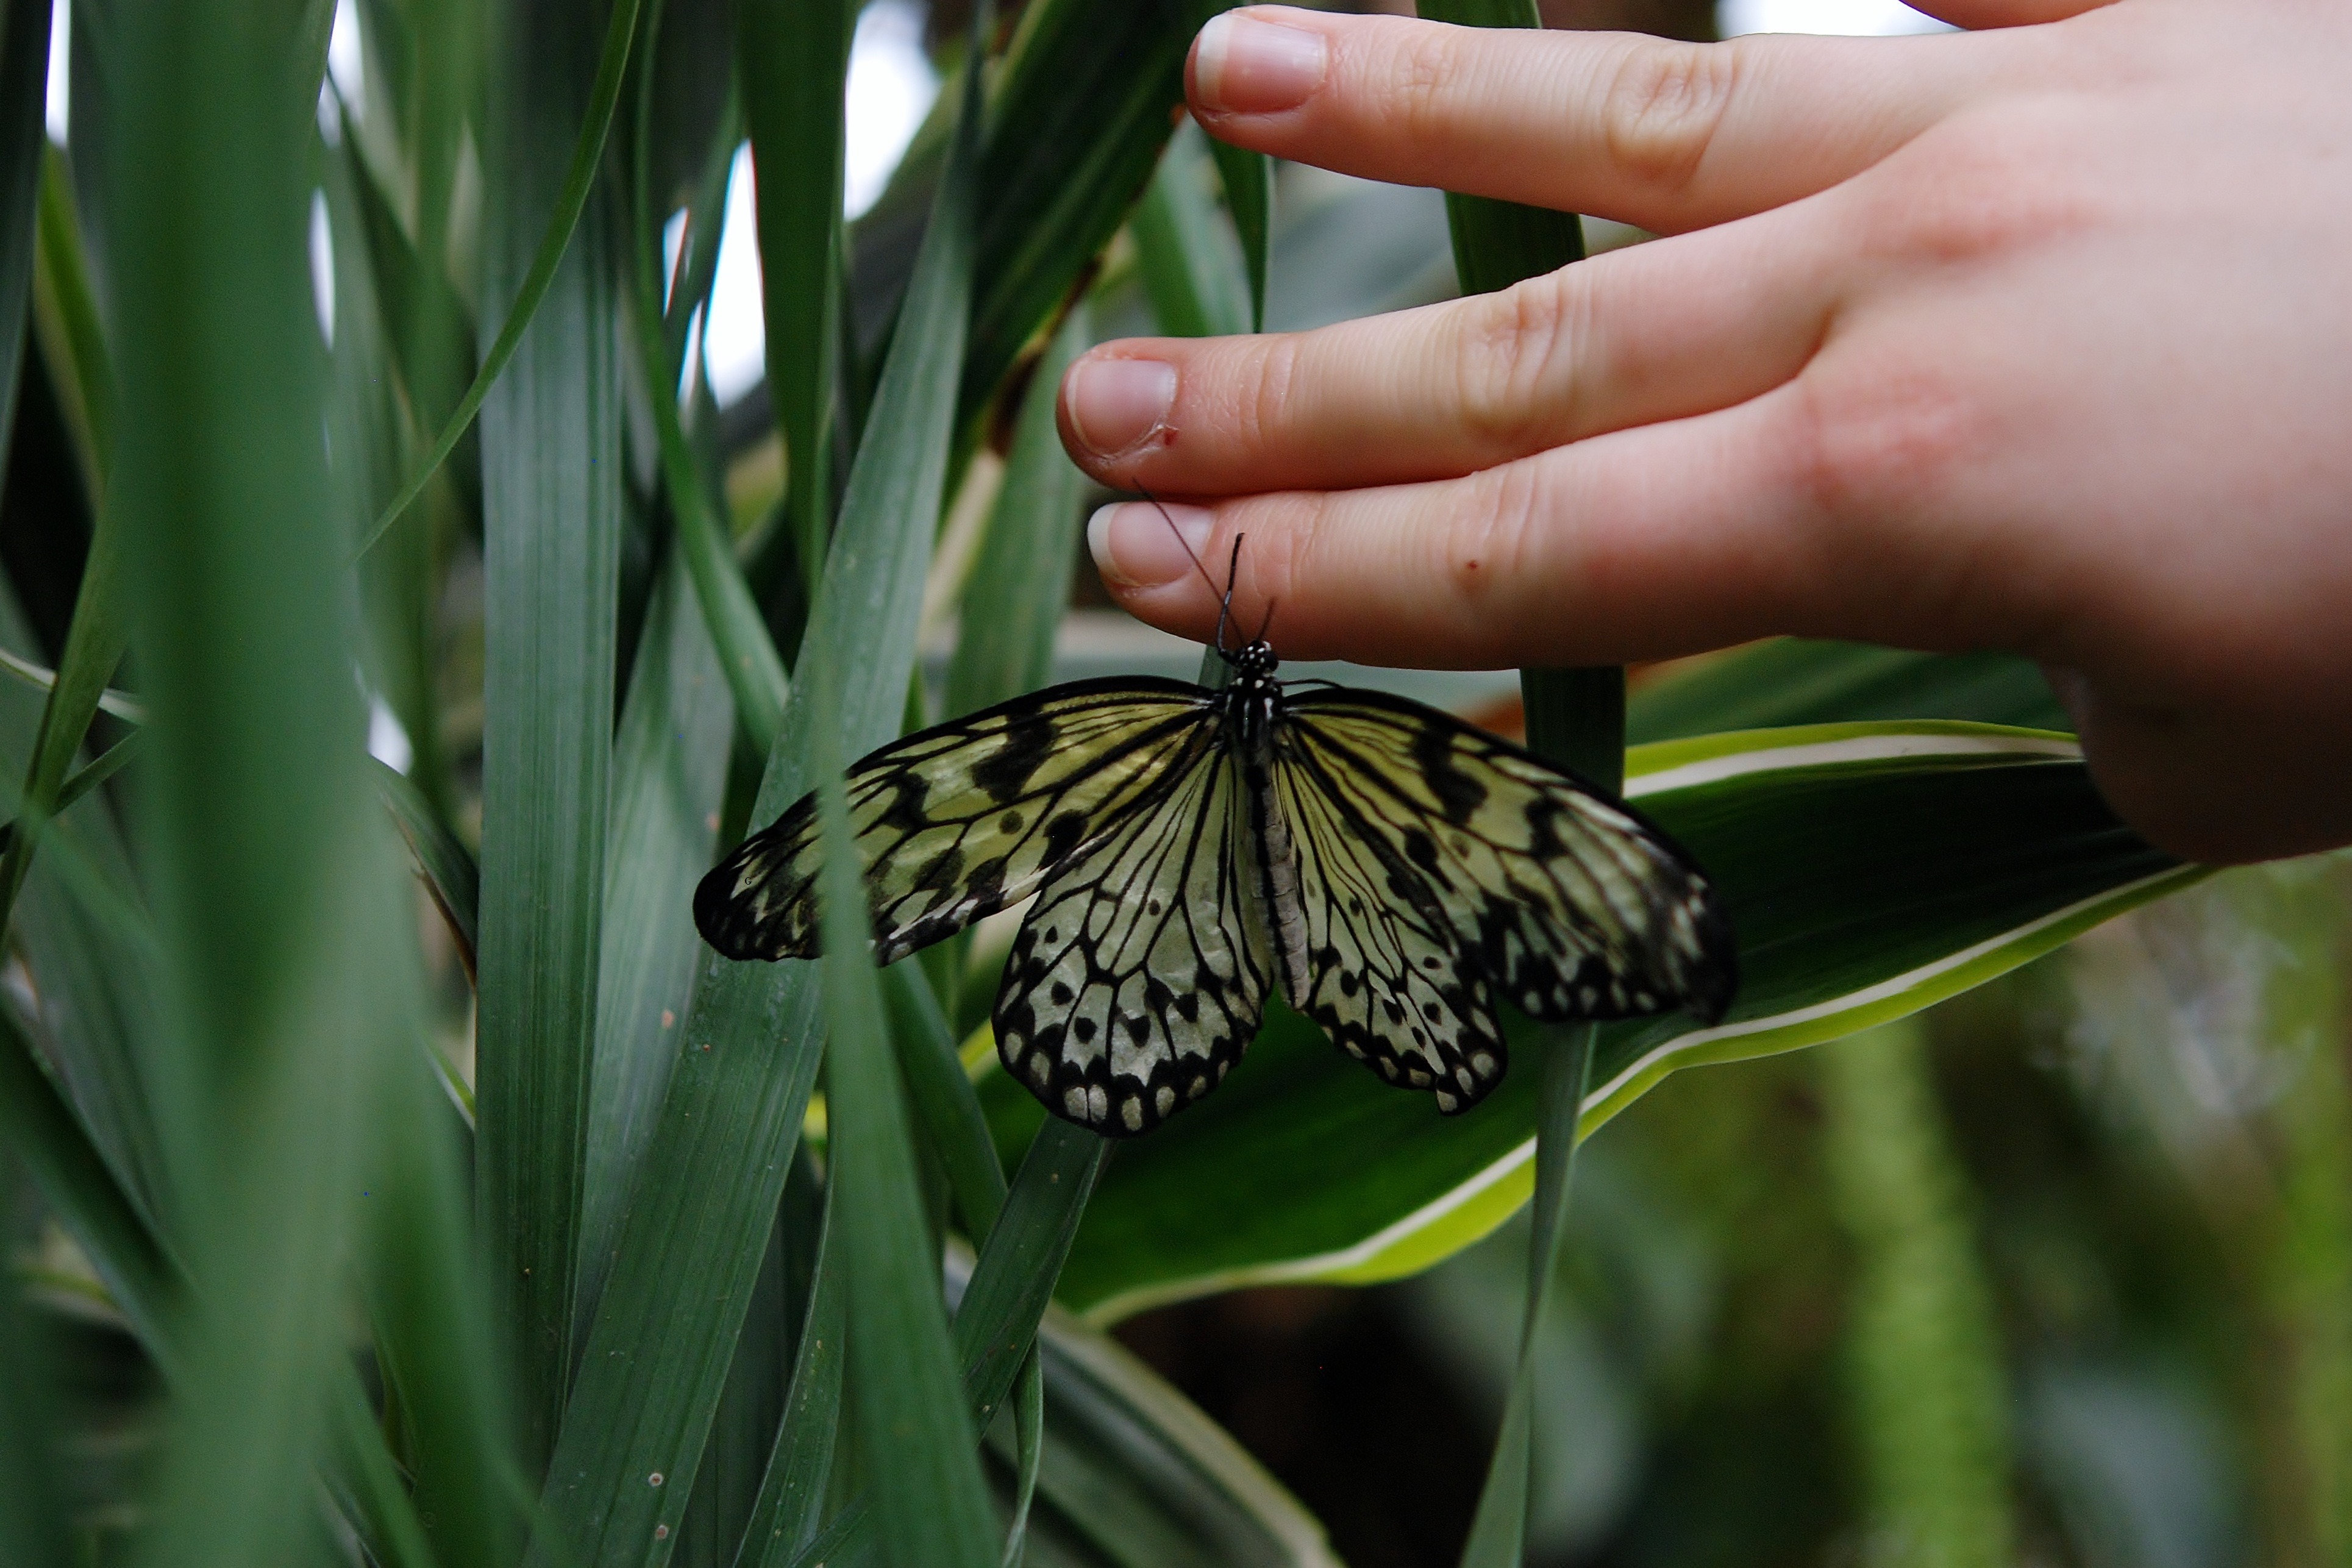
hand, nature, grass, outdoor, flower, animal, wildlife, pattern, touch, insect, bug, botany, butterfly, colorful, fauna, enviroment, invertebrate, painting, ecology, monarch butterfly, design, wings, seasonal, resting, perched, macro photography, arthropod, papilio machaon, pollinator, moths and butterflies